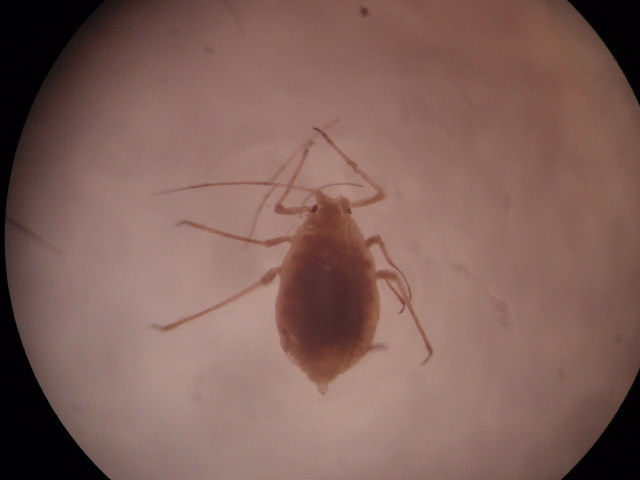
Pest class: green_peach_aphid